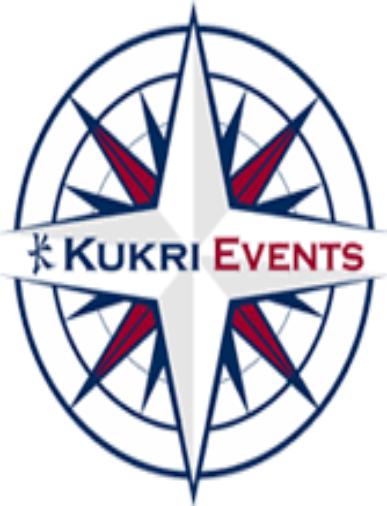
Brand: Kukri
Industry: Sports